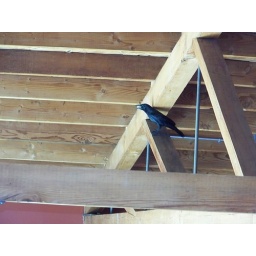
hanging out over the box office station